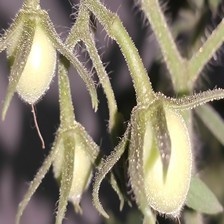
Label: tomato